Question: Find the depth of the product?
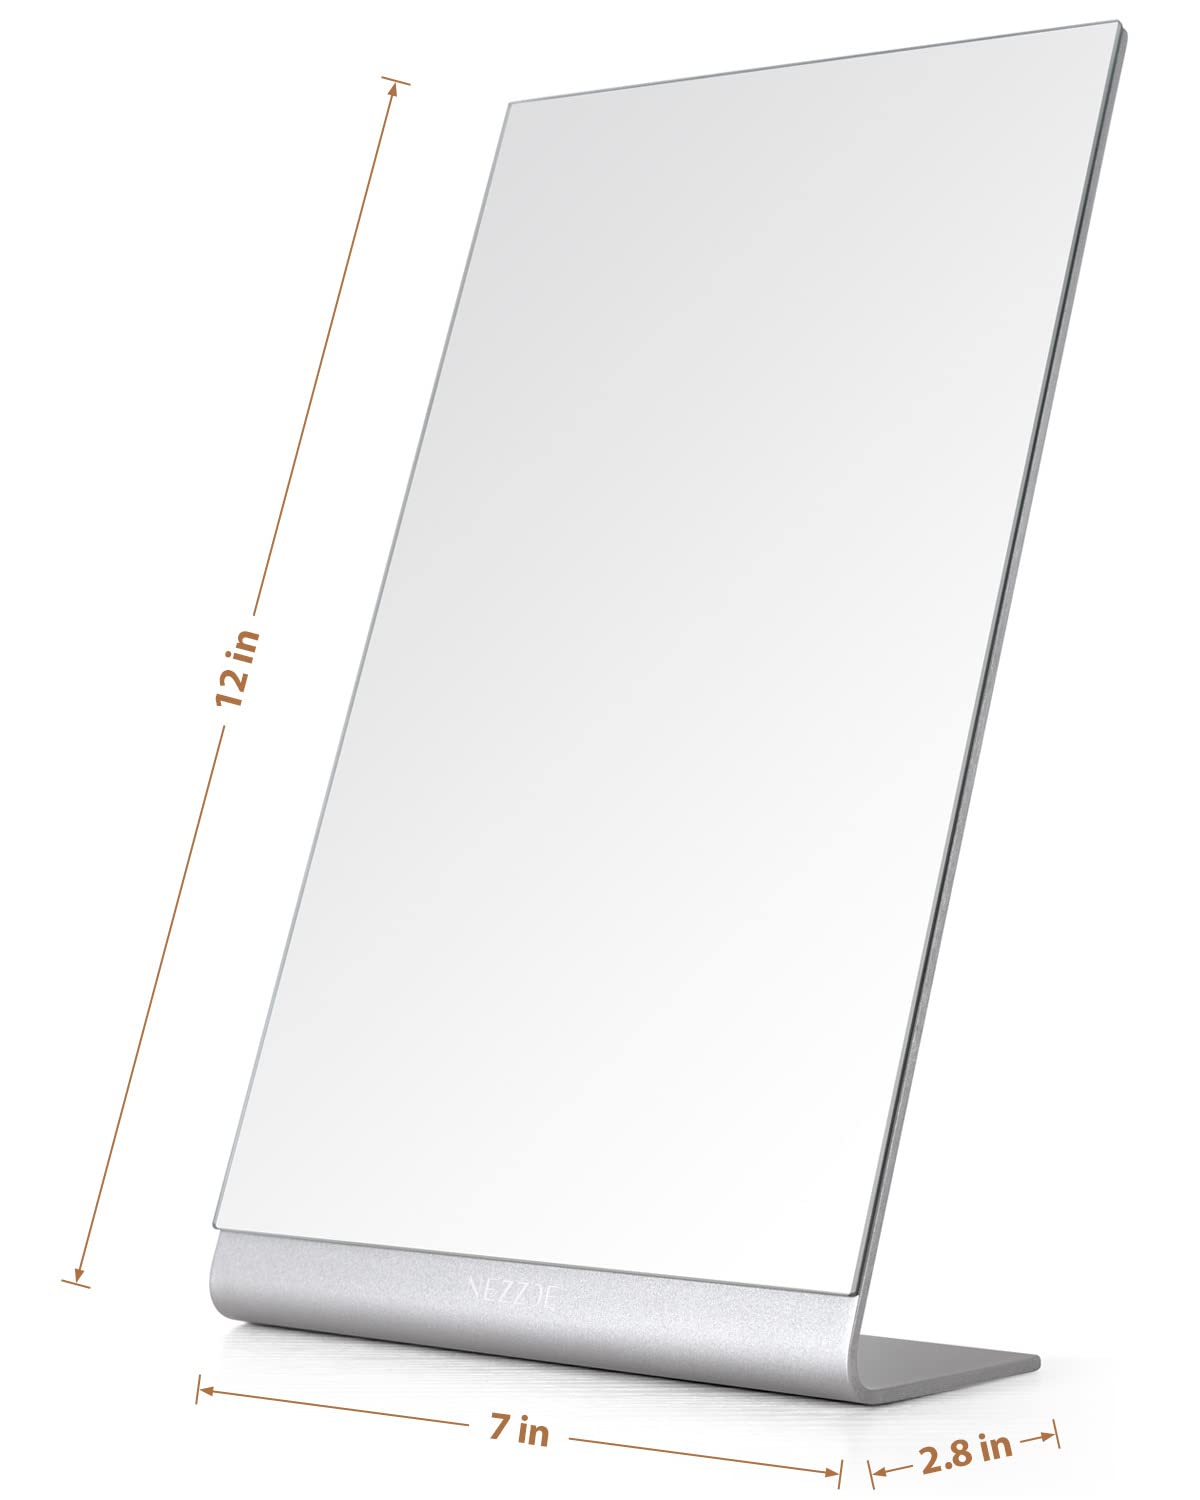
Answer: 12.0 inch